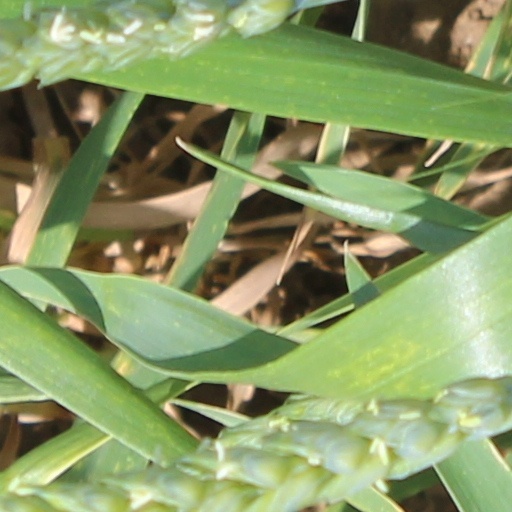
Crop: wheat